Airbus A330

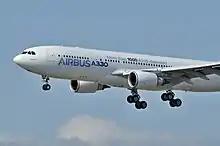
The 1,000th A330 was delivered on 19 July 2013.

In response to a decline in A330-300 sales, increased market penetration by the Boeing 767-300ER, and airline requests for increased range and smaller aircraft, Airbus developed the A330-200. Known as the A329 and A330M10 during development, the A330-200 would offer nine per cent lower operating costs than the Boeing 767-300ER. The plane was aimed at the sector, where Airbus predicted demand for 800 aircraft between 1995 and 2015. The project, with US$450million in expected development costs, was approved by the Airbus Industrie Supervisory Board on 24 November 1995.